Arena: Maze of Death

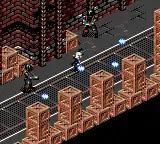
While navigating through a maze, the main character is confronted by two enemies wielding guns.

A television broadcasting company called Astralnet Broadcasting Company (ABC) was created to brainwash the population. A pro-democratic sympathizer, Guy Freelander, is charged with the task of navigating through a warehouse district, an industrial park, and an old abandoned train station in order to enter a high-rise building through a weakly defended "back door" and broadcast proof of an evil corporation's wrongdoings over the television stations.